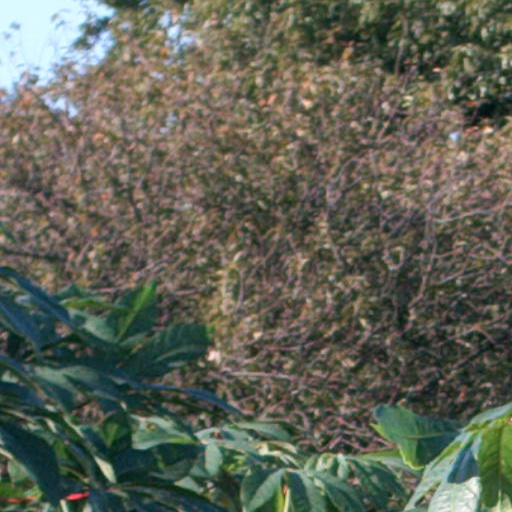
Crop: cassava